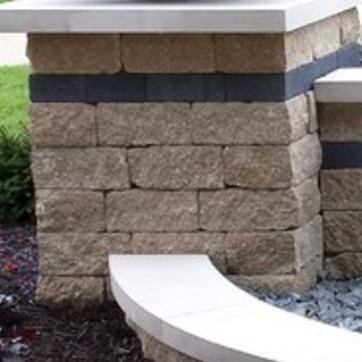
Material: brick